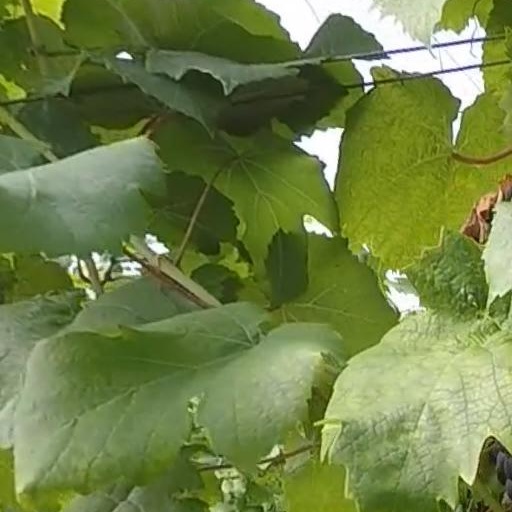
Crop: grape